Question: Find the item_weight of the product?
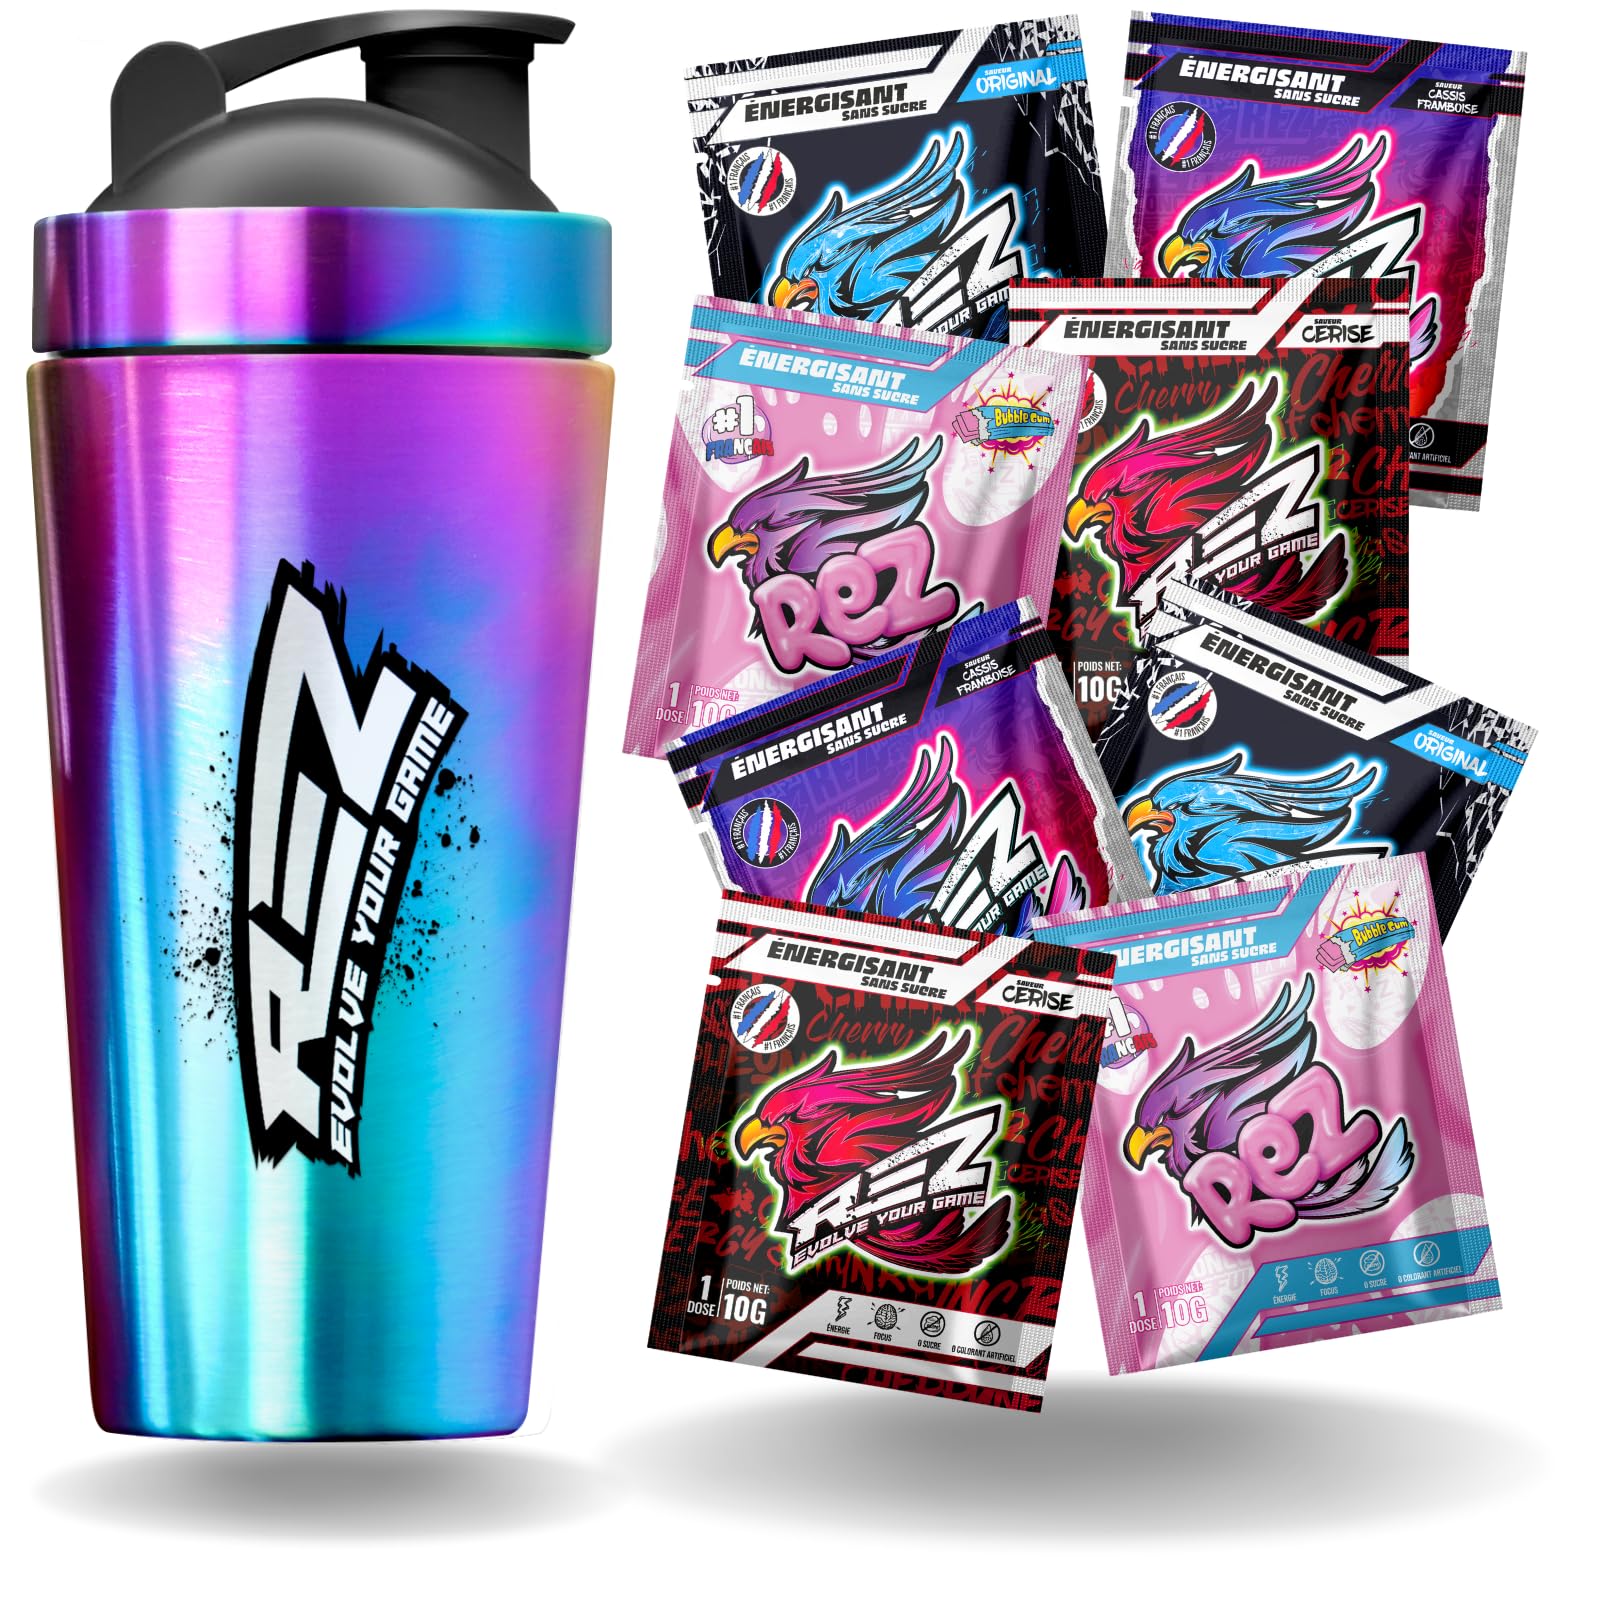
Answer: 10.0 gram